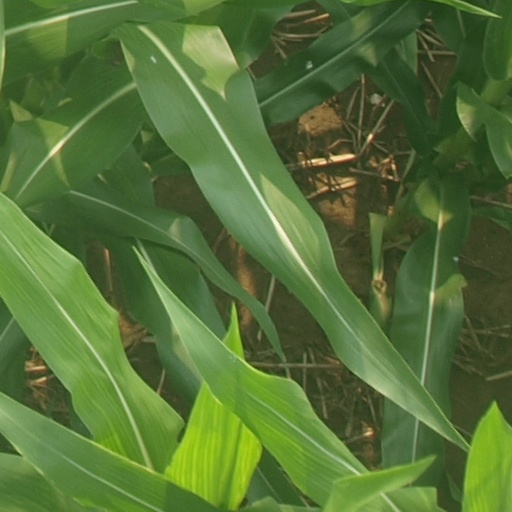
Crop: maize; corn